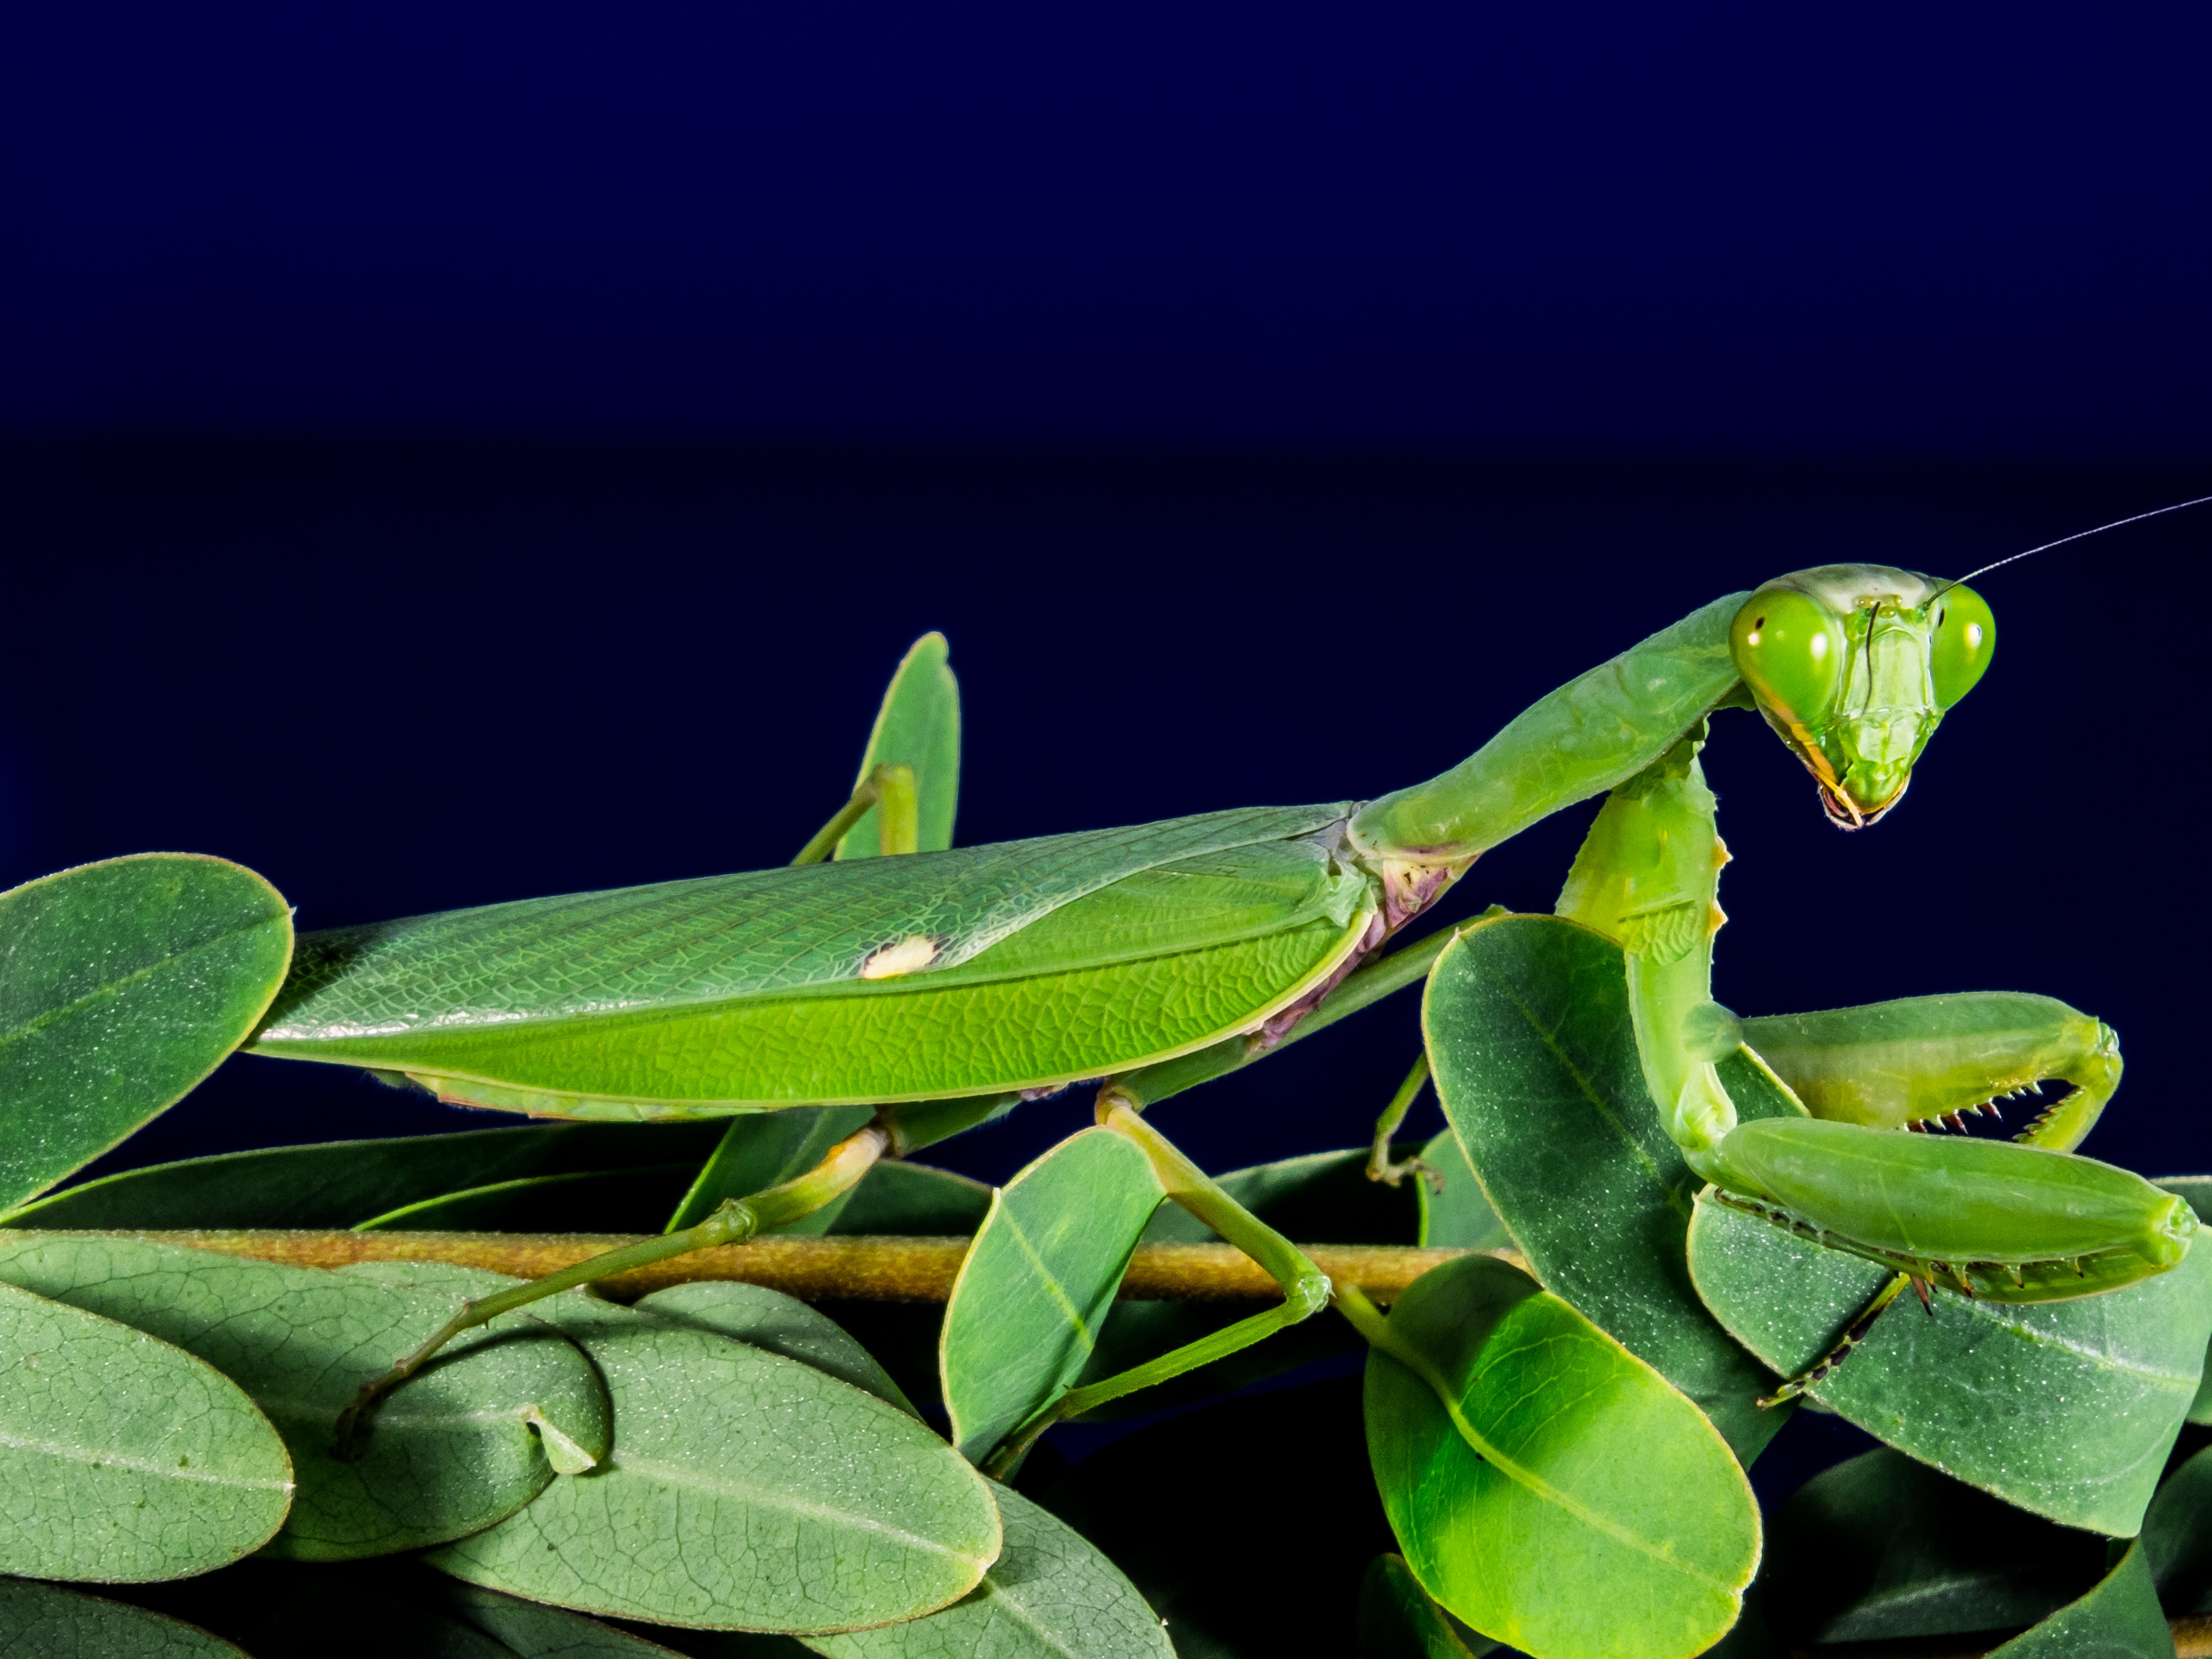
leaf, flower, green, praying mantis, insect, reptile, close, fauna, invertebrate, chameleon, mantis, macro photography, fishing locust, mantis religiosa, mamba, dactyloidae, scaled reptile